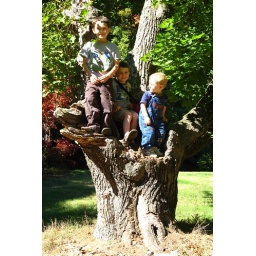
2553 boys in a tree